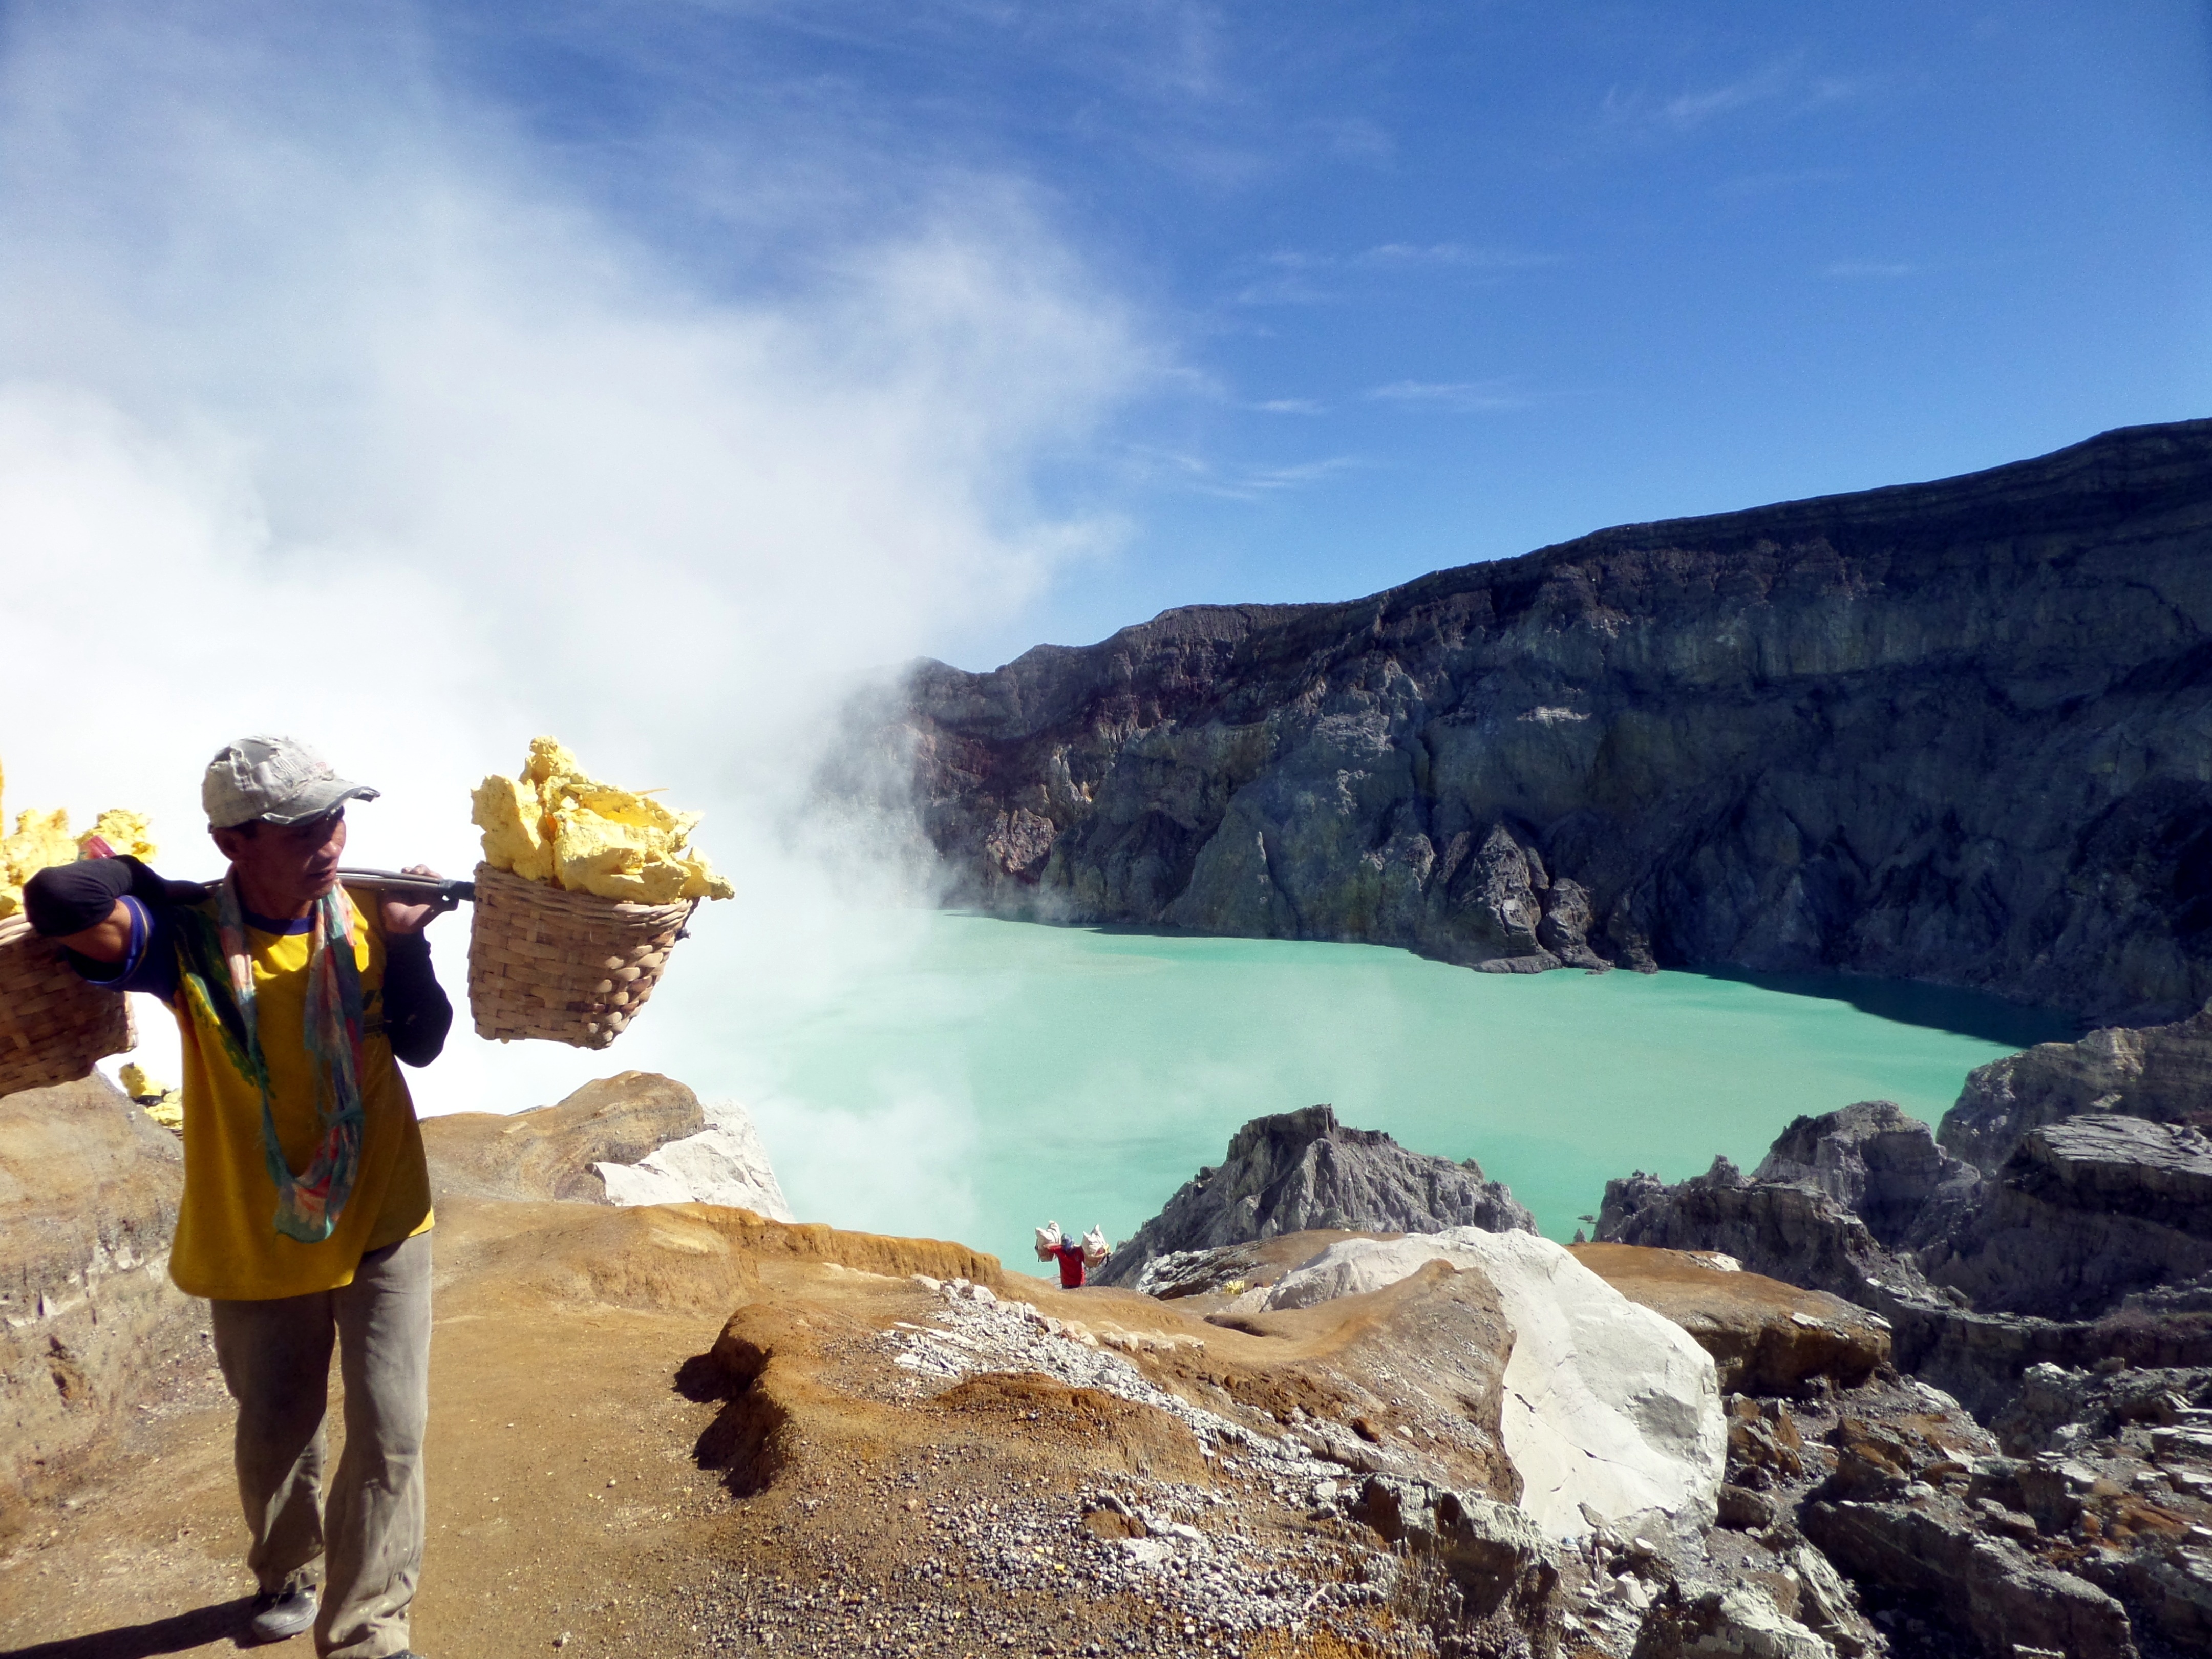
man, landscape, sea, coast, mountain, people, fog, adventure, mountain range, cliff, crater, extreme sport, terrain, geology, mine, indonesia, strong, dangerous, miners, landform, ijen, hard worker